Isaac Jehner

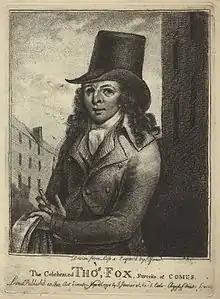
Thomas Fox by (and engraved by) Isaac Jehner

Jehner and Elizabeth, his wife, went to Lille where Jehner learnt about painting and also made a useful business contact in Marmaduke Gwynne (a relative of Marmaduke Gwynne who was an early Welsh Methodist) who bought his prints and introduced him to useful contacts. Gwynn and Jehner resolved to return to the United Kingdom, but Jehner was delayed due to a problem with his passport.